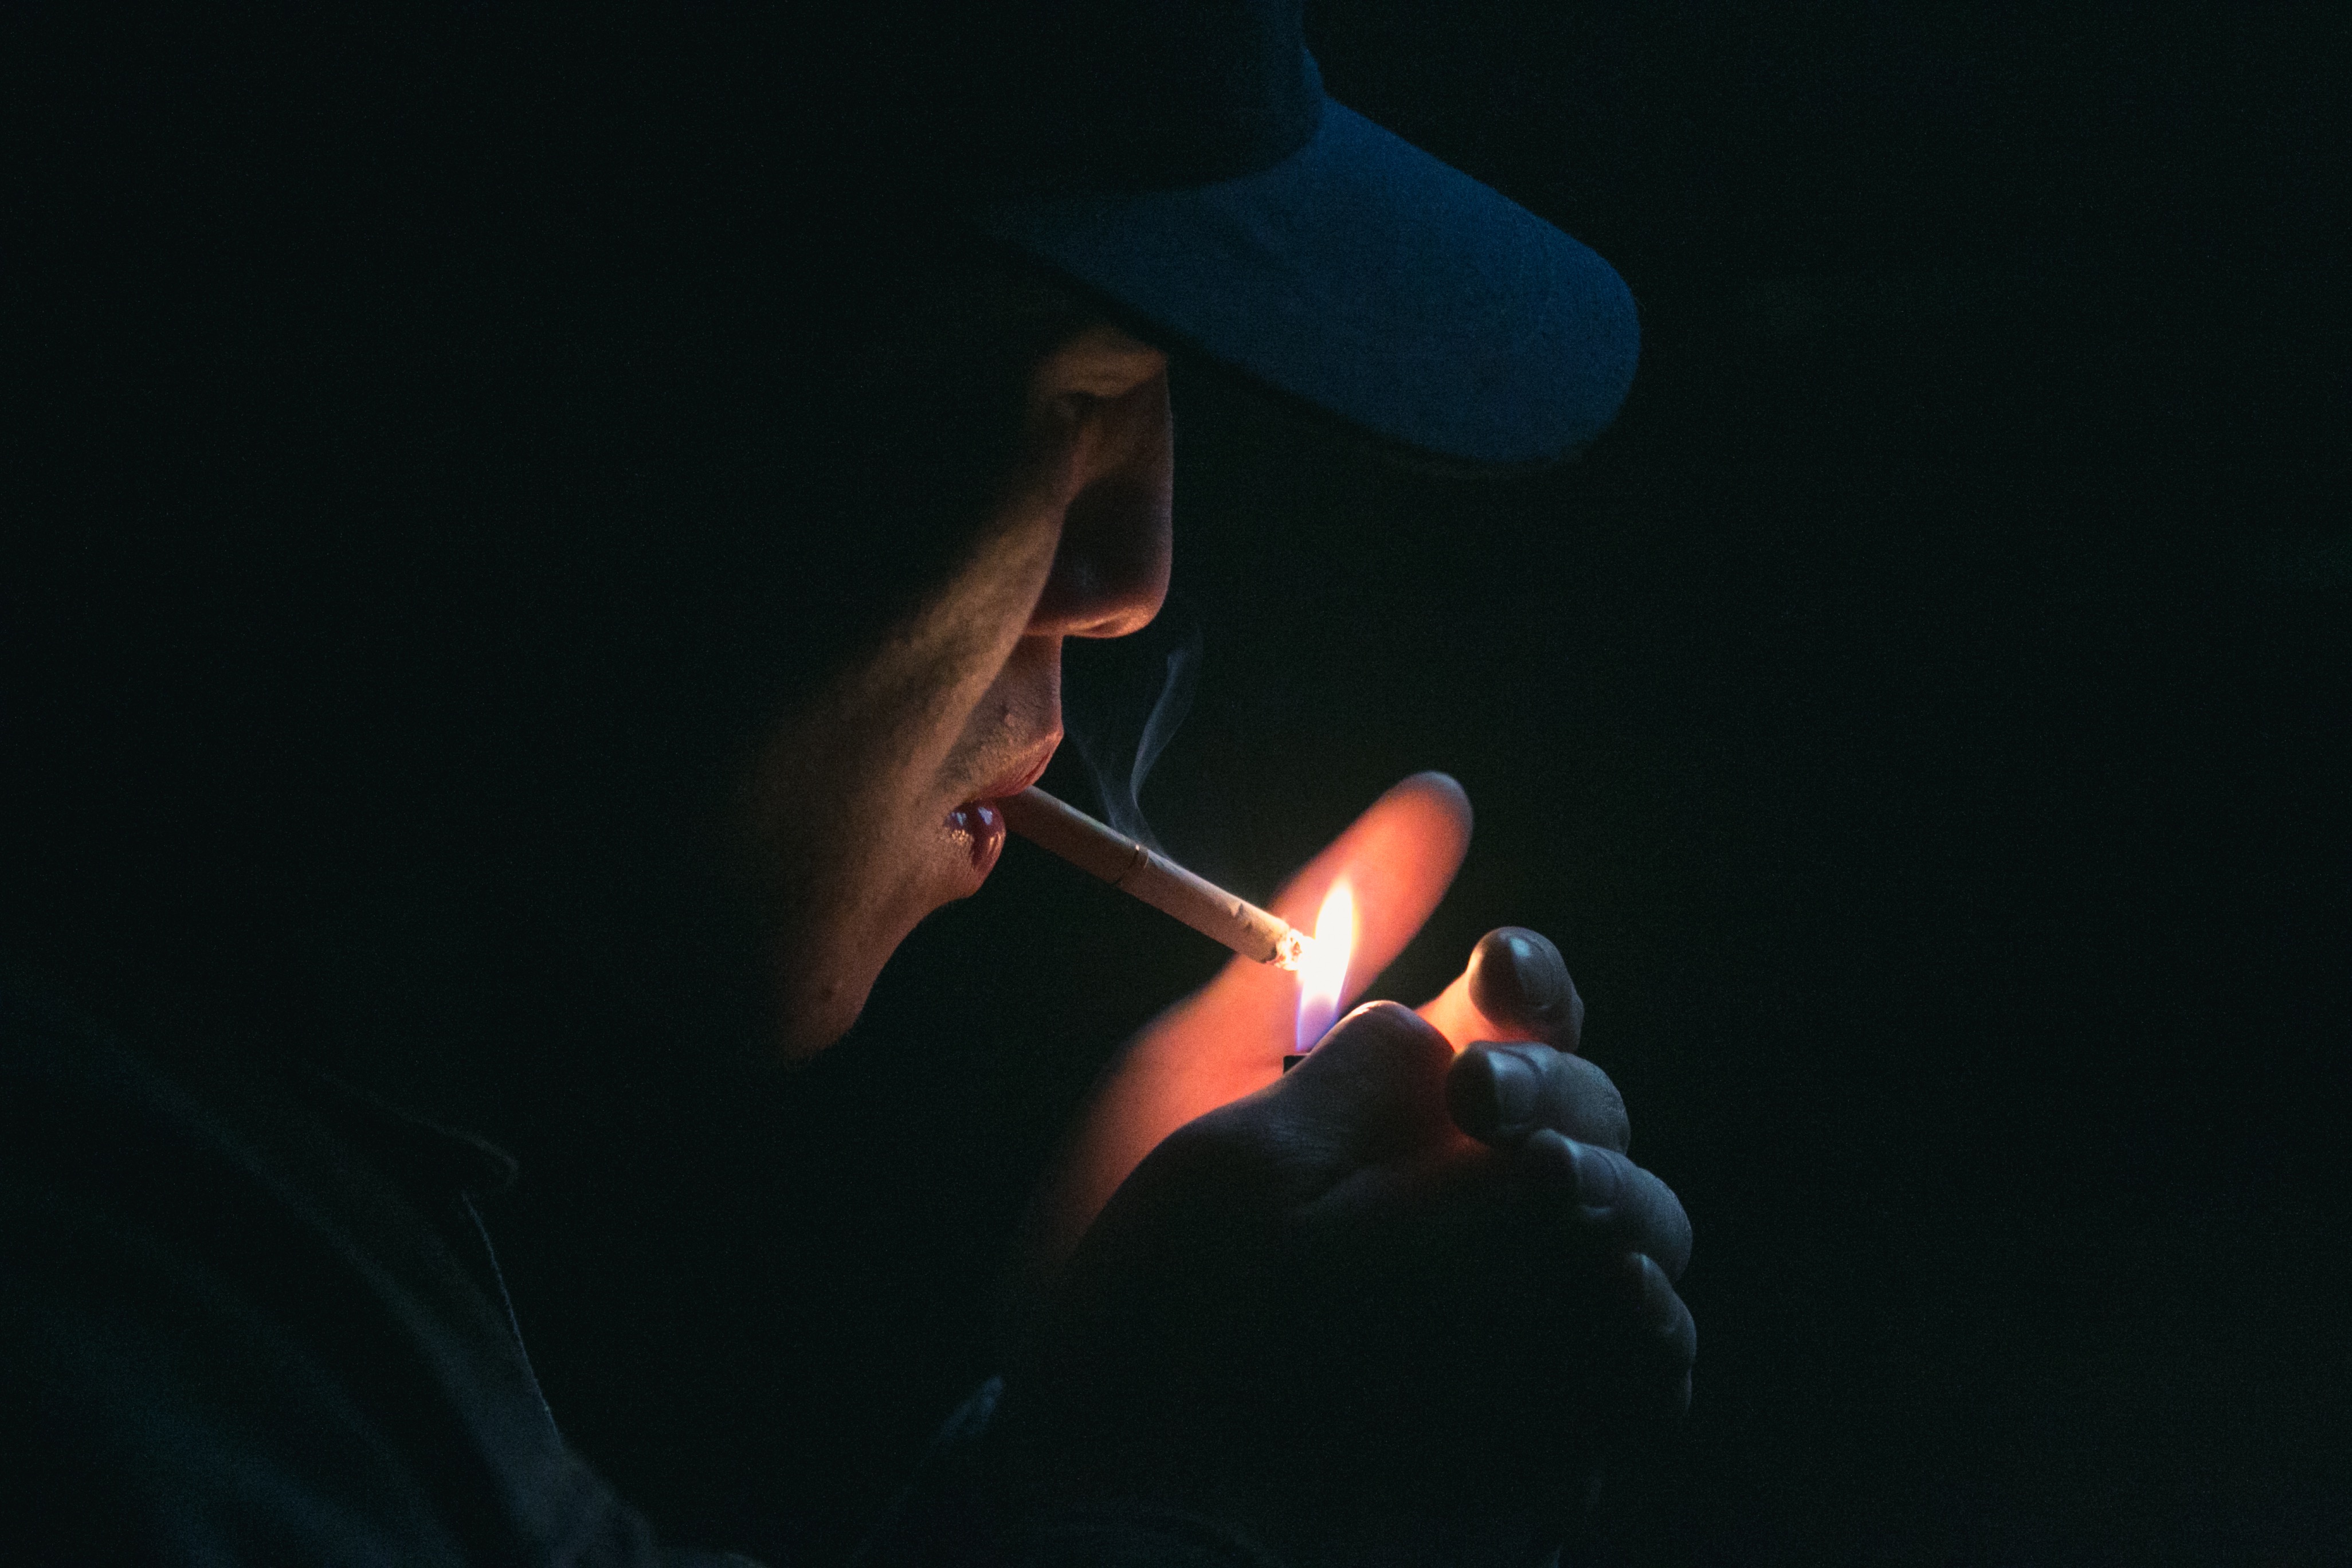
man, person, light, smoke, smoking, dark, portrait, flame, darkness, lighting, cigarette, lighter, hands, cigar, fag